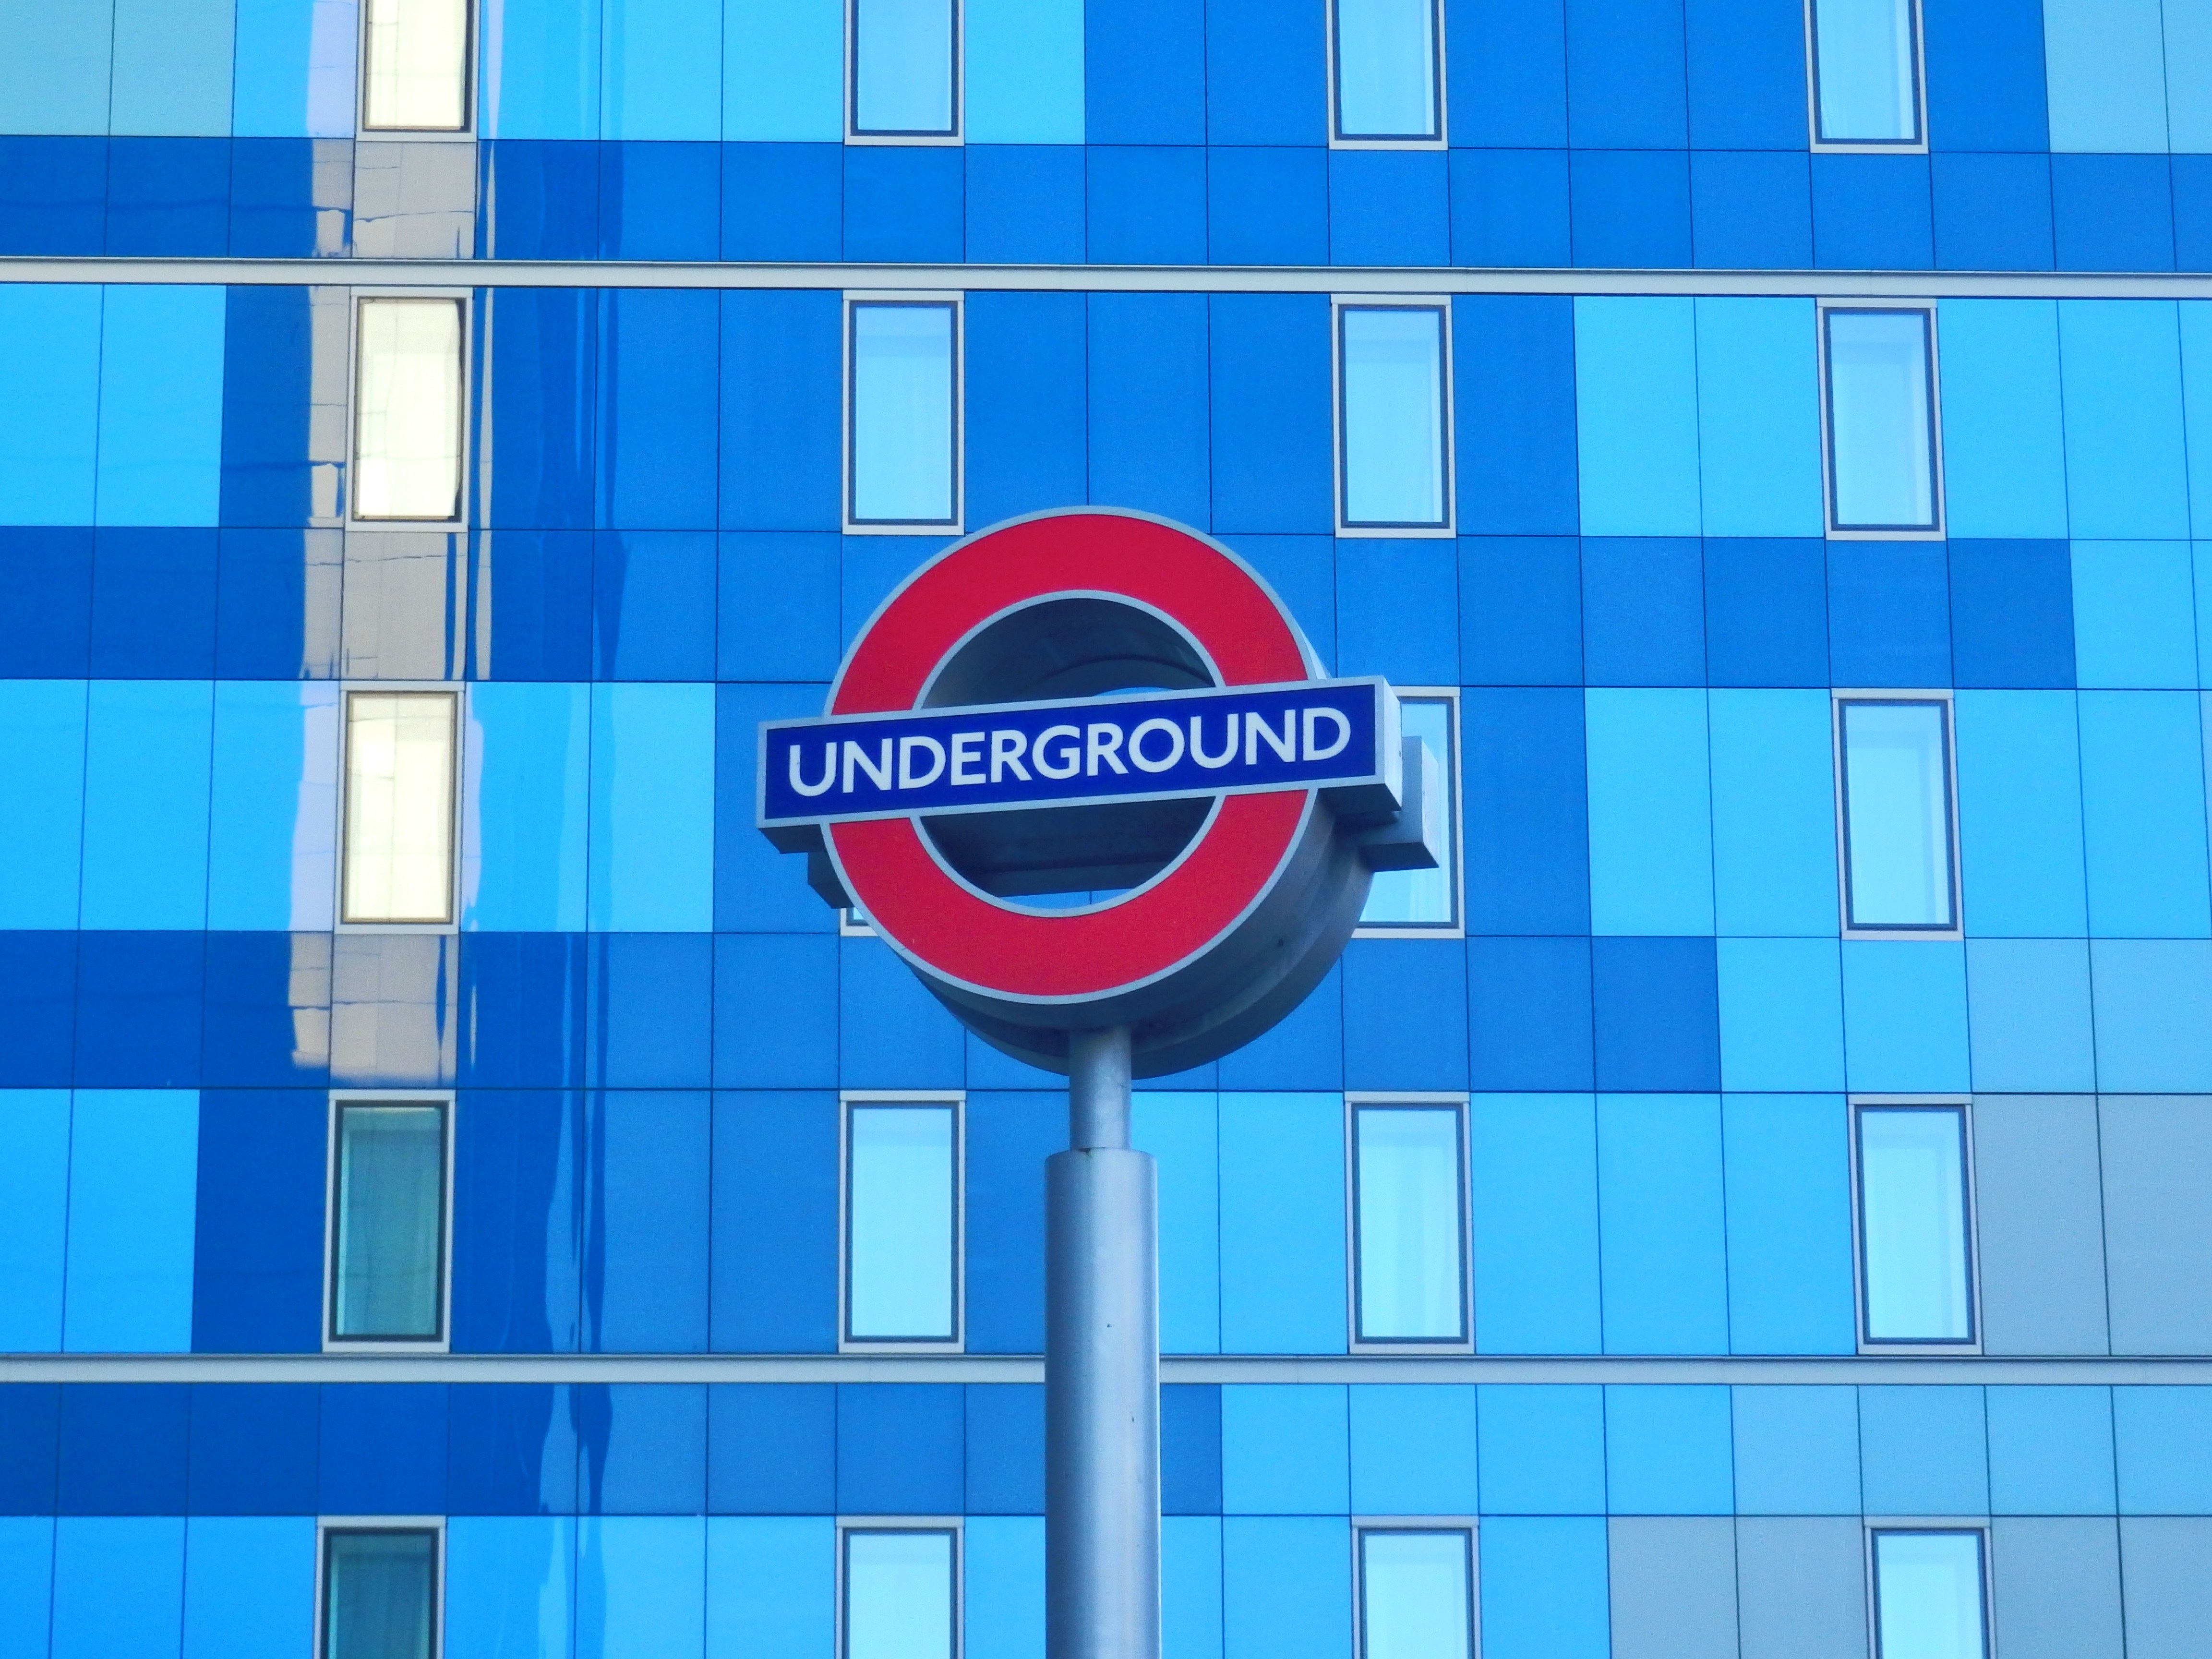
architecture, railway, street, tube, floor, window, number, building, city, urban, train, cityscape, travel, commute, subway, metro, underground, transportation, transport, sign, line, color, office, station, facade, blue, signage, office space, modern, circle, font, uk, england, london, symmetry, public, british, famous, english, britain, kingdom, rush, icon, shape, iconic